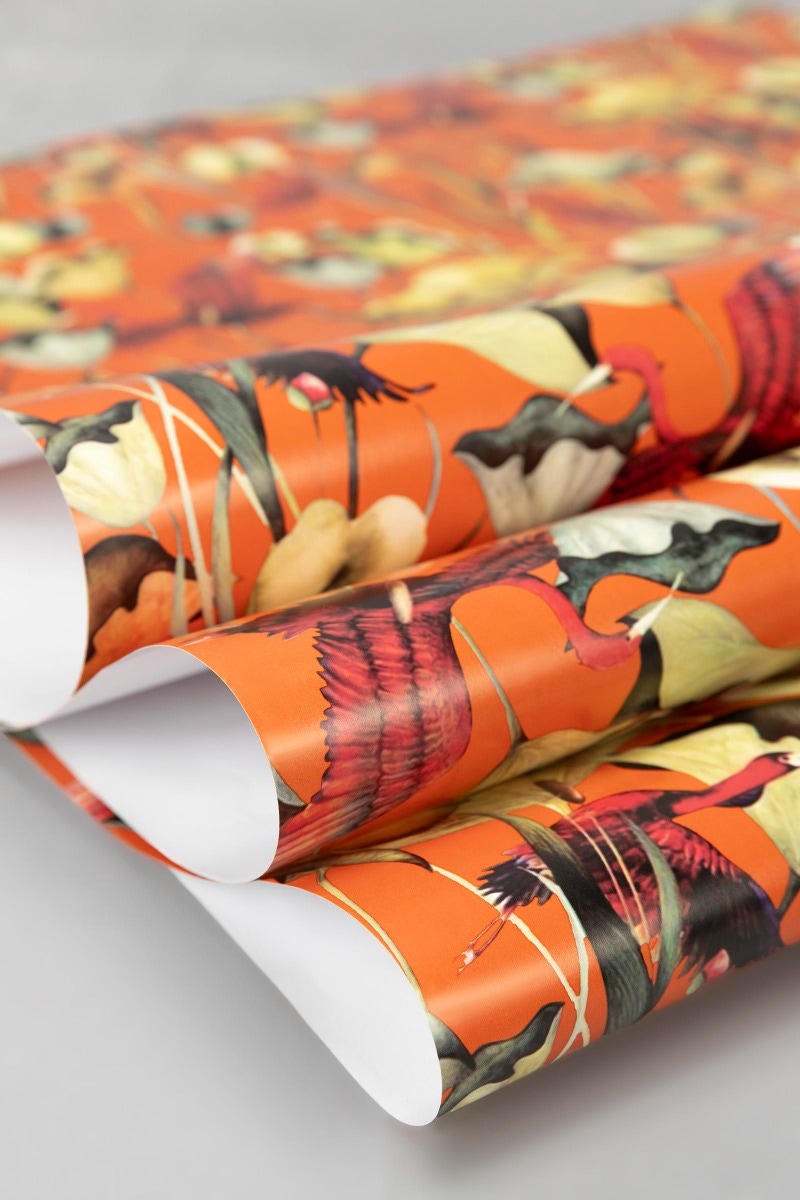
orange multi print wrapping paper